2009 WTA Tour Championships

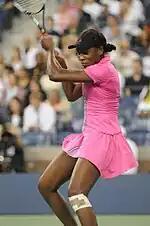
Defending champion Venus Williams outlast Janković to advance to second straight finals

The second match featured the first singles semifinal, meeting the champion of white group, Jelena Janković and the runner up of maroon group, Venus Williams. Janković broke early, however Venus broke back to level the set 3-3, it was not until the 11th game of the 1st set that Janković broke the Venus serve again and eventually closed the set 7–5. The second set saw Venus facing three break points in the 5th game, wherein Venus delivered 2 double faults, but held on as Janković faltered. The Serb then saved two break points in the next game but Venus seized her chance when the a third opportunity arose breaking the Janković serve, pounding away a forehand. It was enough for Venus to level the match. The third set saw Janković take an early lead as she rallied to a 2–0 lead only for Venus to take the next 3 games. Janković then fought back and broke to level it at 3-3, only for Venus to reestablish the break. Venus served at 5-4 for the match. After 2 hours 34 minutes, Venus clinched it 5–7, 6–3, 6–4 to make her second consecutive final in the tournament. This win continues Venus success in the championship as she has never lost before the semifinals.